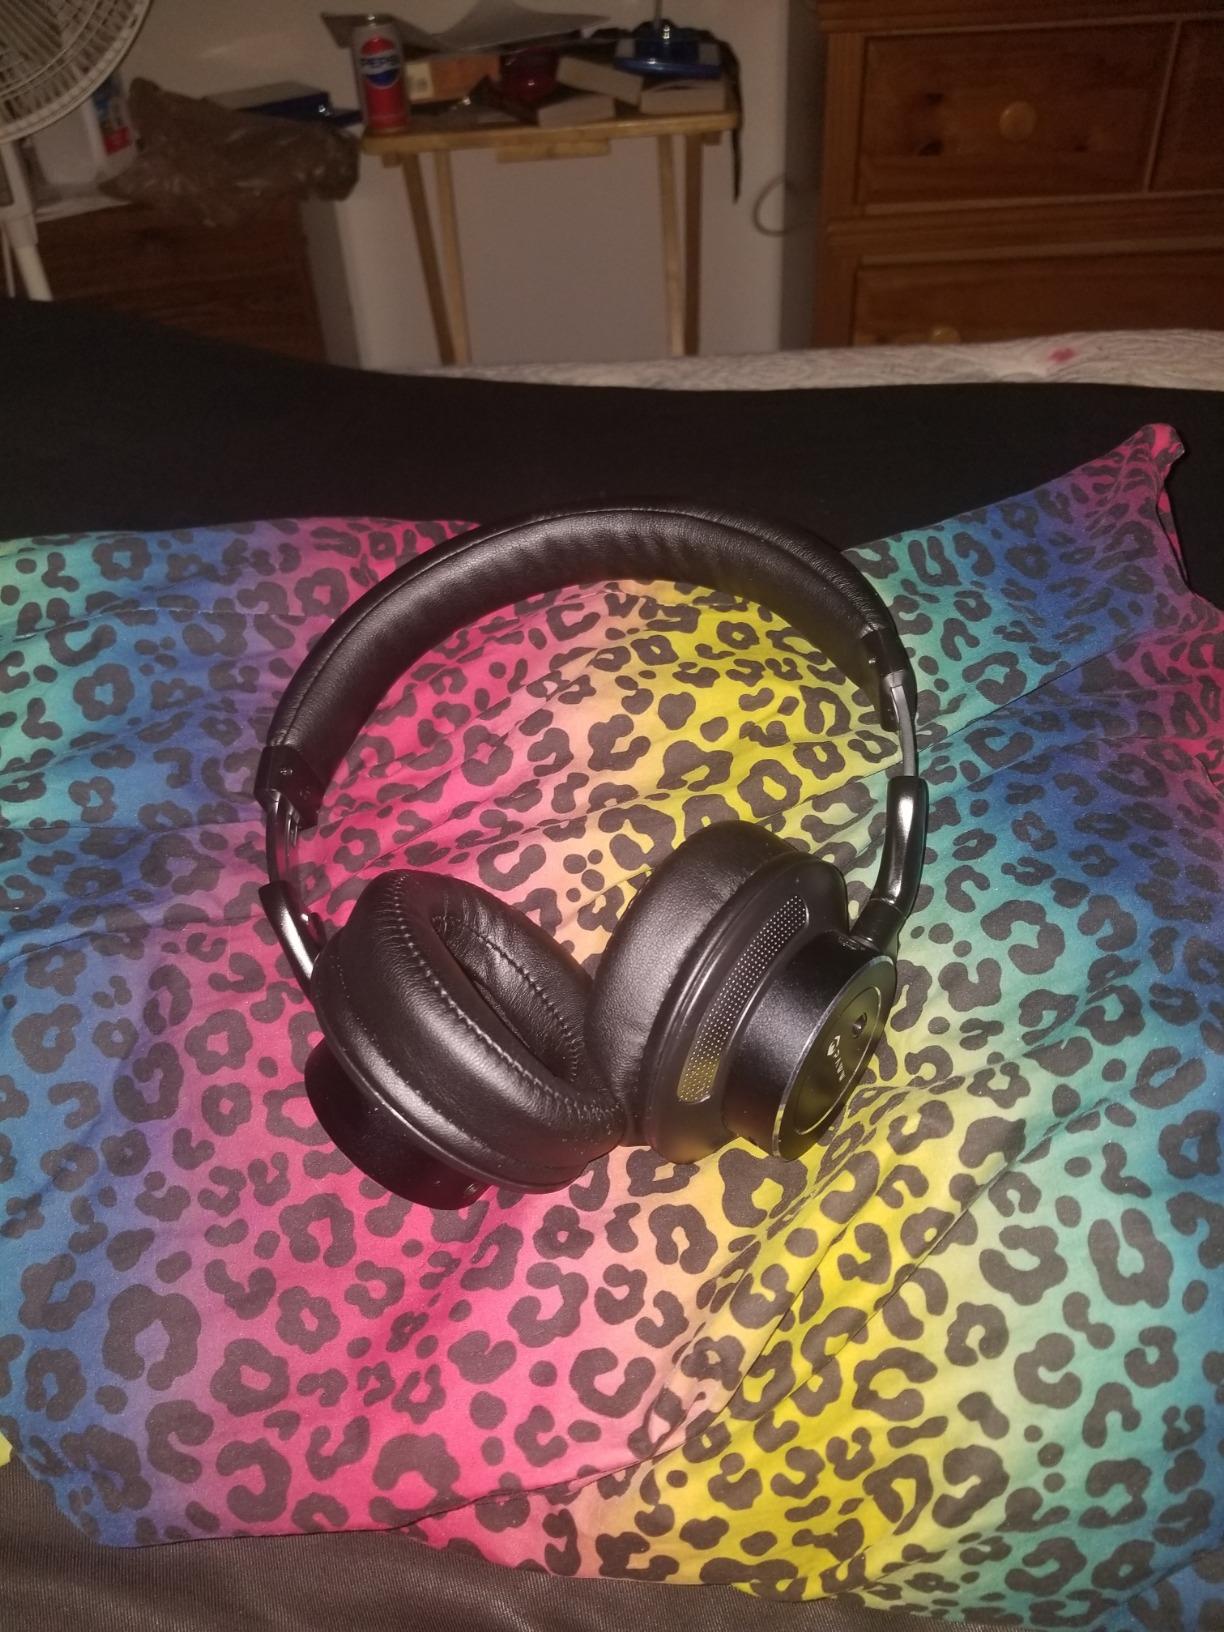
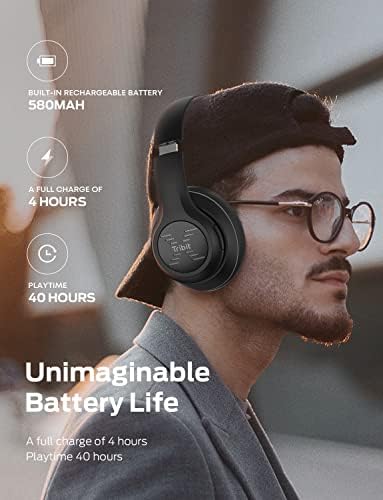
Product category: headphones
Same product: no